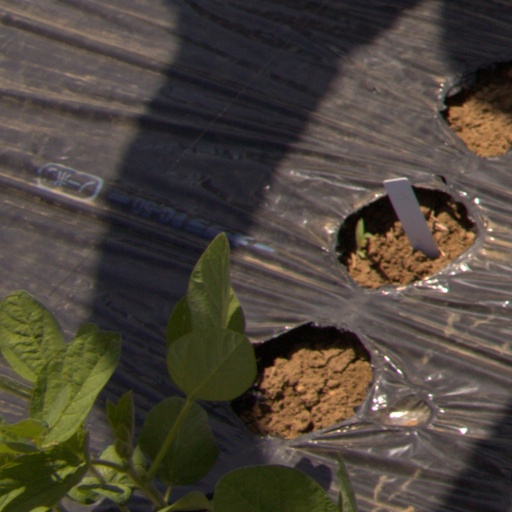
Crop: Jerusalem artichoke